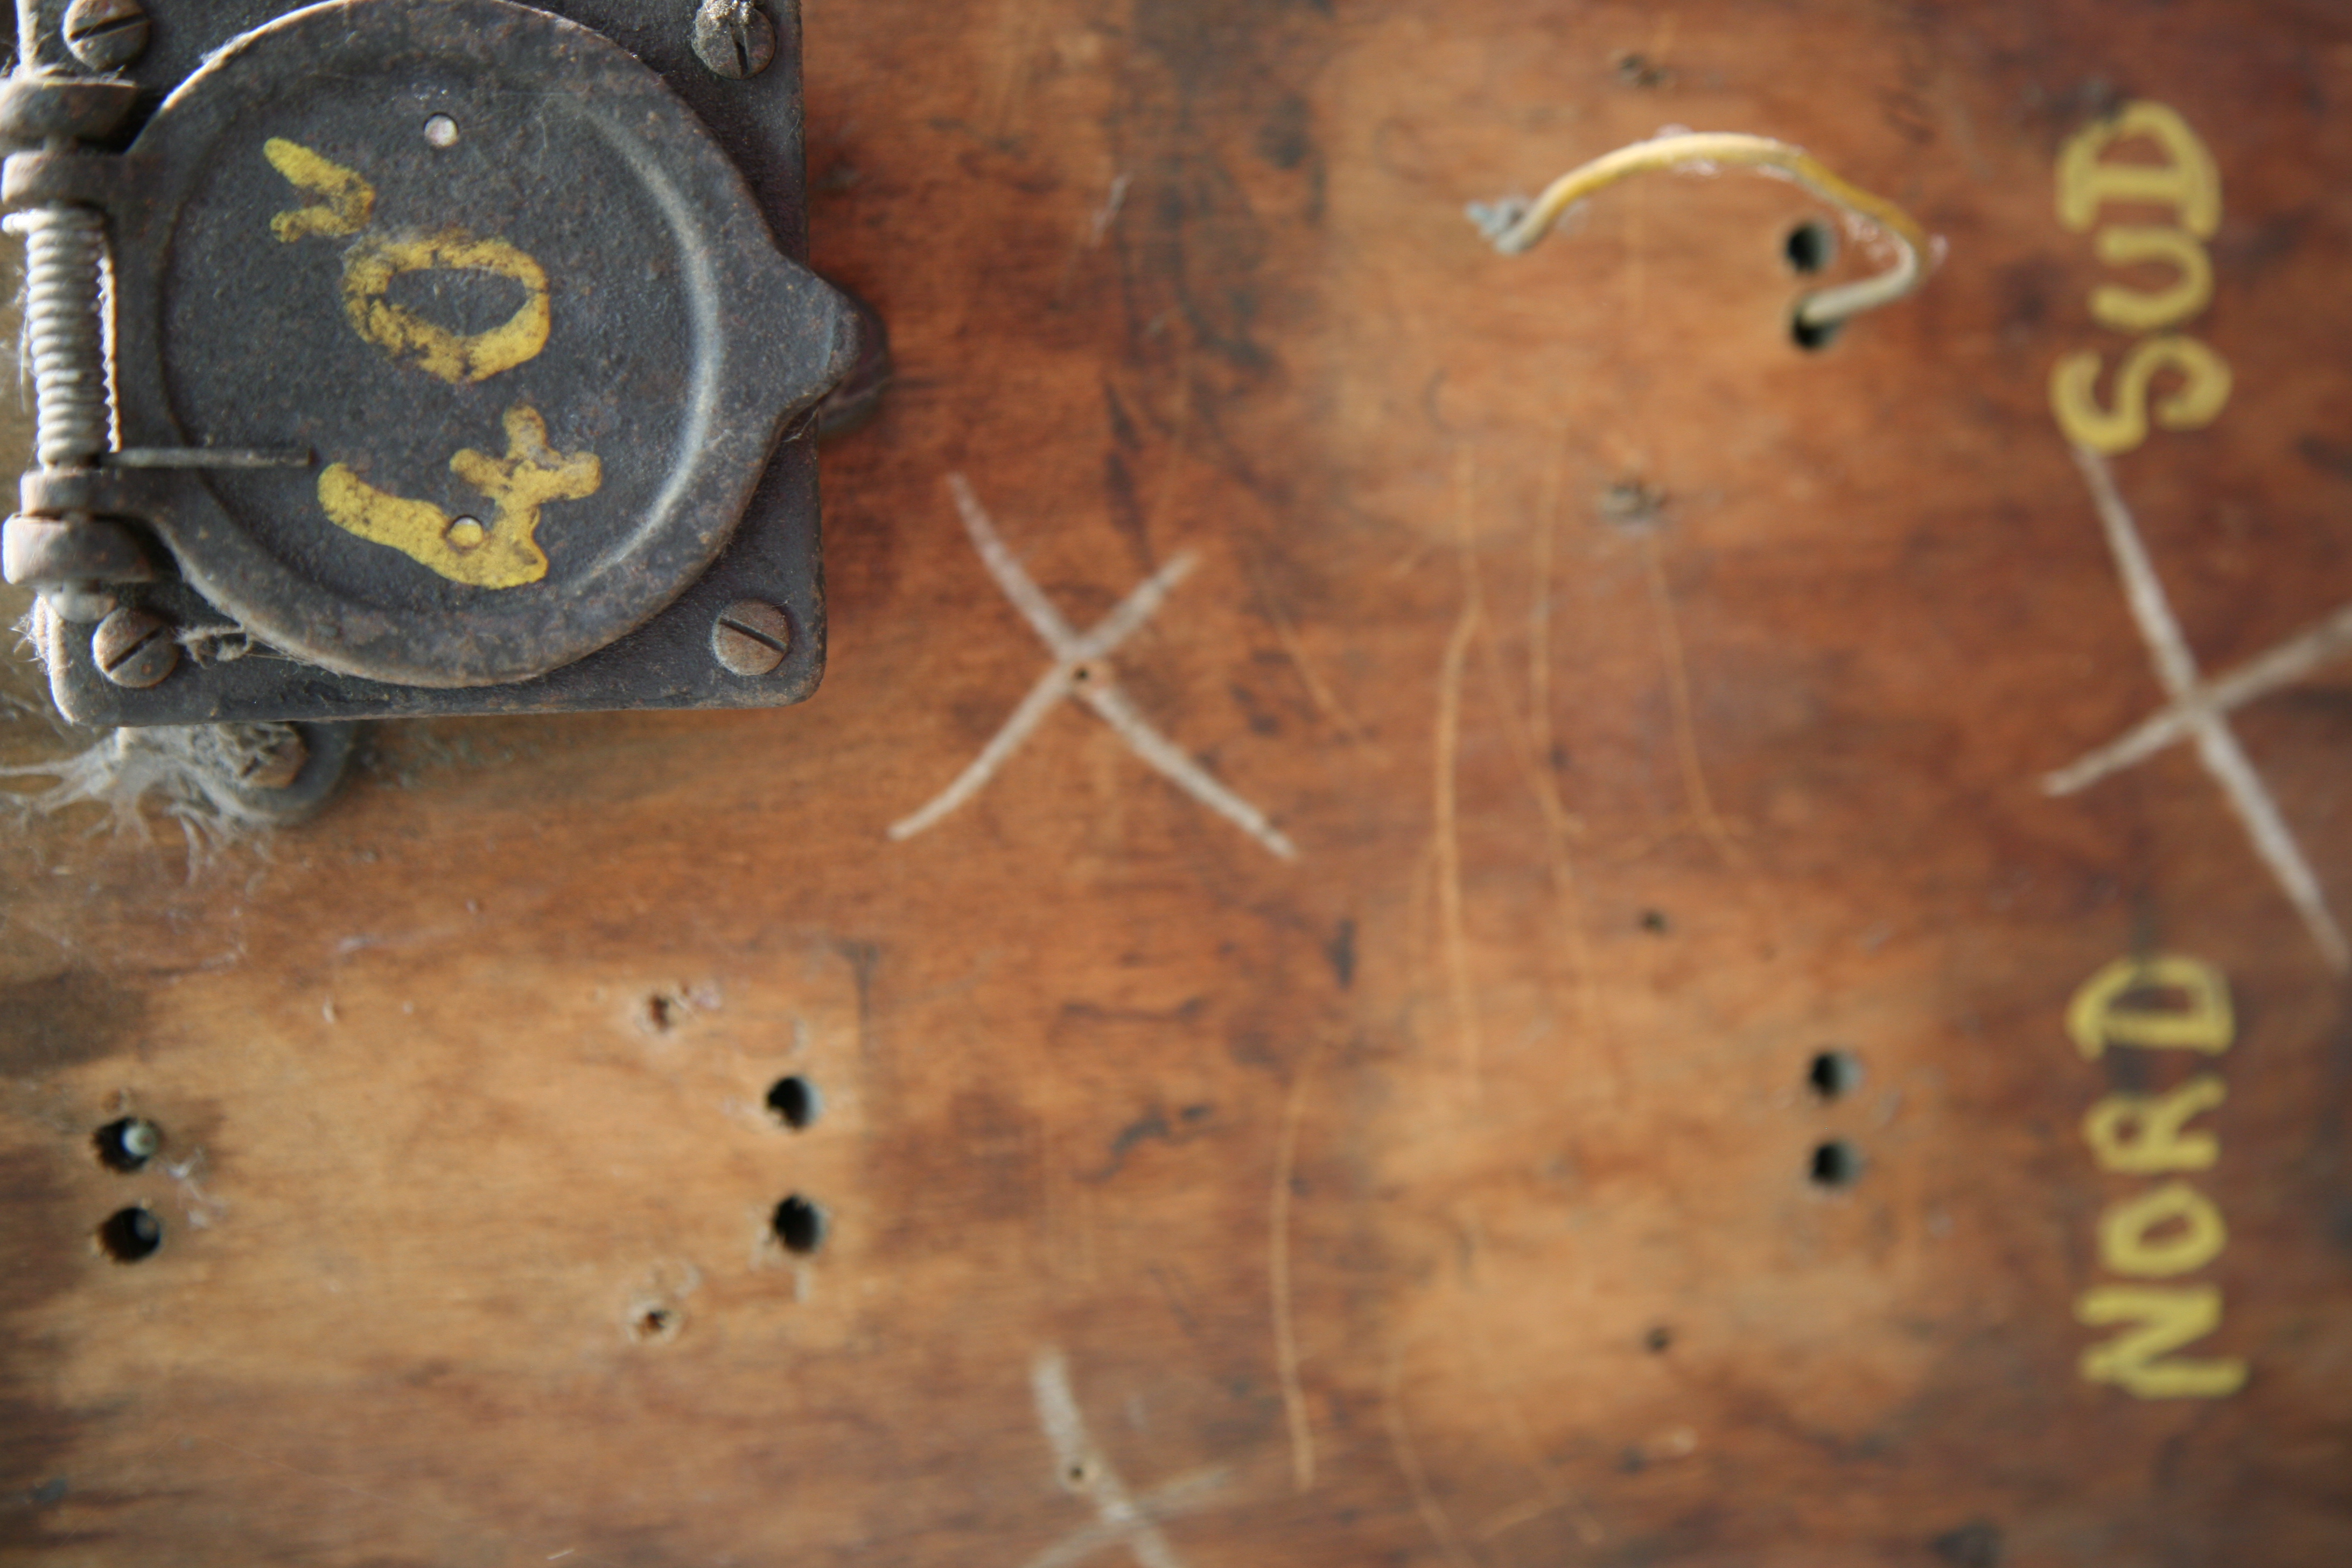
hand, wood, antique, number, photo, france, 2008, provence, arles, bouchesdurhone